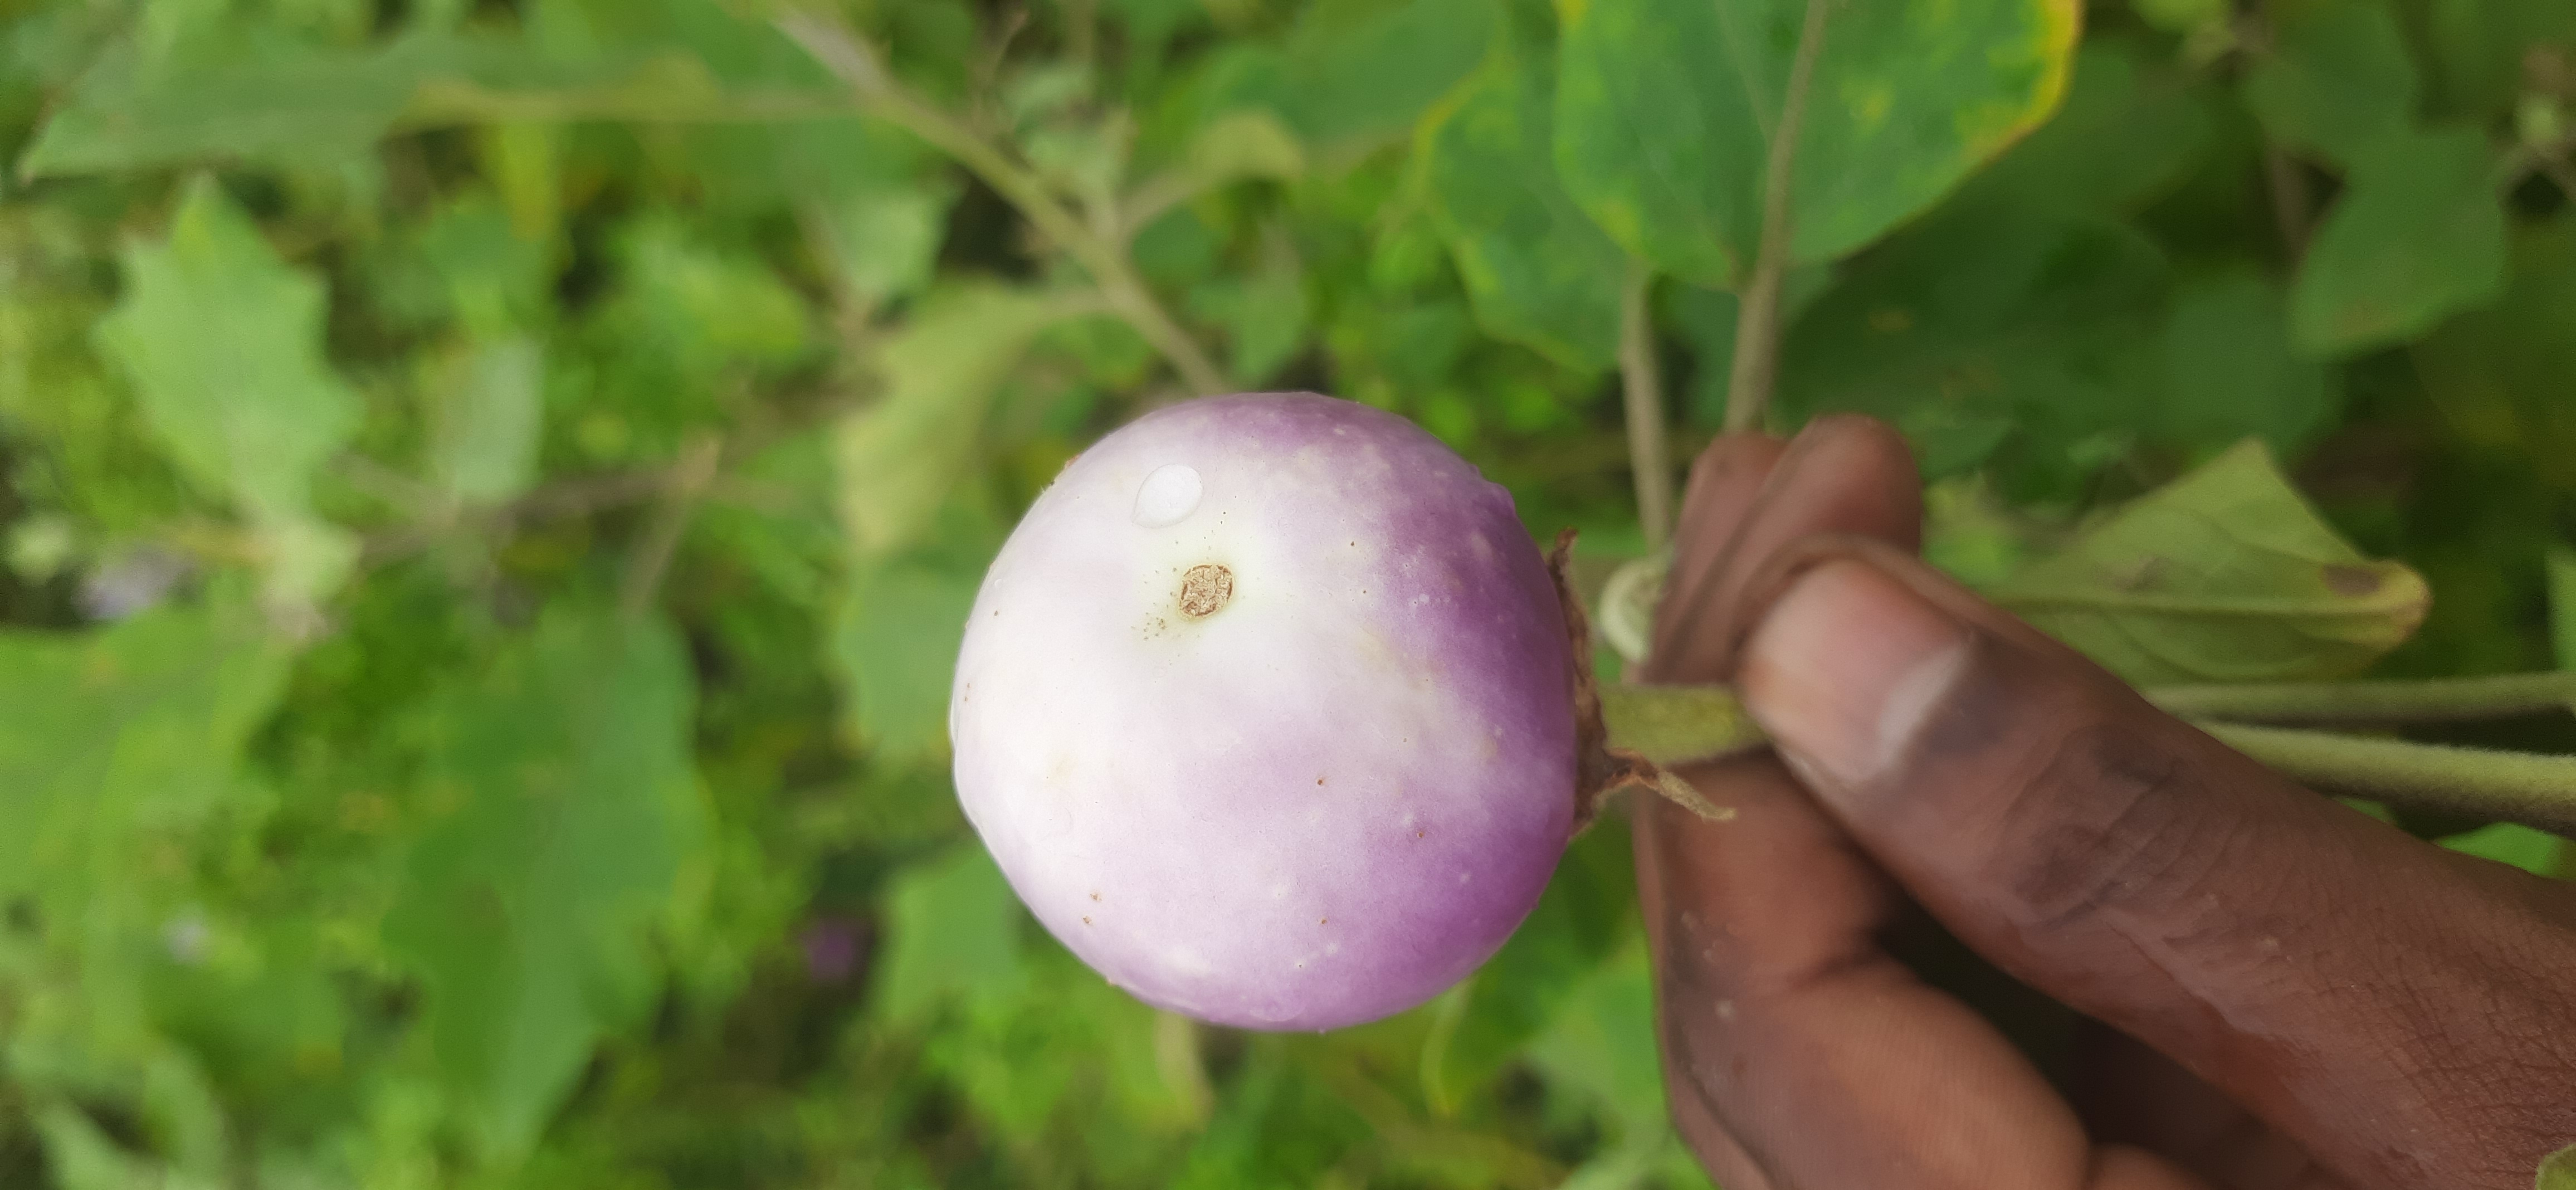
Label: Healty Brinjal